The Witch and the Hundred Knight

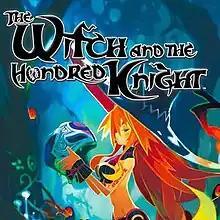

is a 2013 action role-playing video game developed and published by Nippon Ichi Software for the PlayStation 3. An enhanced port for the PlayStation 4, The Witch and the Hundred Knight: Revival Edition, was released in 2015.